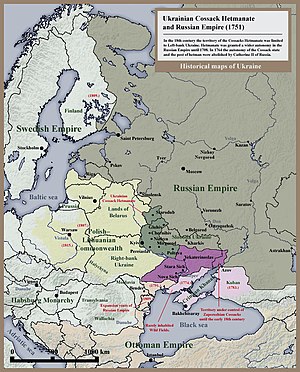
Ukraines historie / Historiske kort over Ukraine
Ukraines historie strækker sig mindst tilbage til 4.500 år f.Kr. og en række folkegrupper har beboet og vandret gennem det landområde, der i dag kendes som Ukraine. Fra omkring 800 e.v.t.. har Ukraine været et kerneområde for Østslaverne, som med tiden etablerede Kijevriget som den første slaviske statsdannelse.